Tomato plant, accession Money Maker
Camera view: vertical (180 deg); turntable rotation: 120 degrees
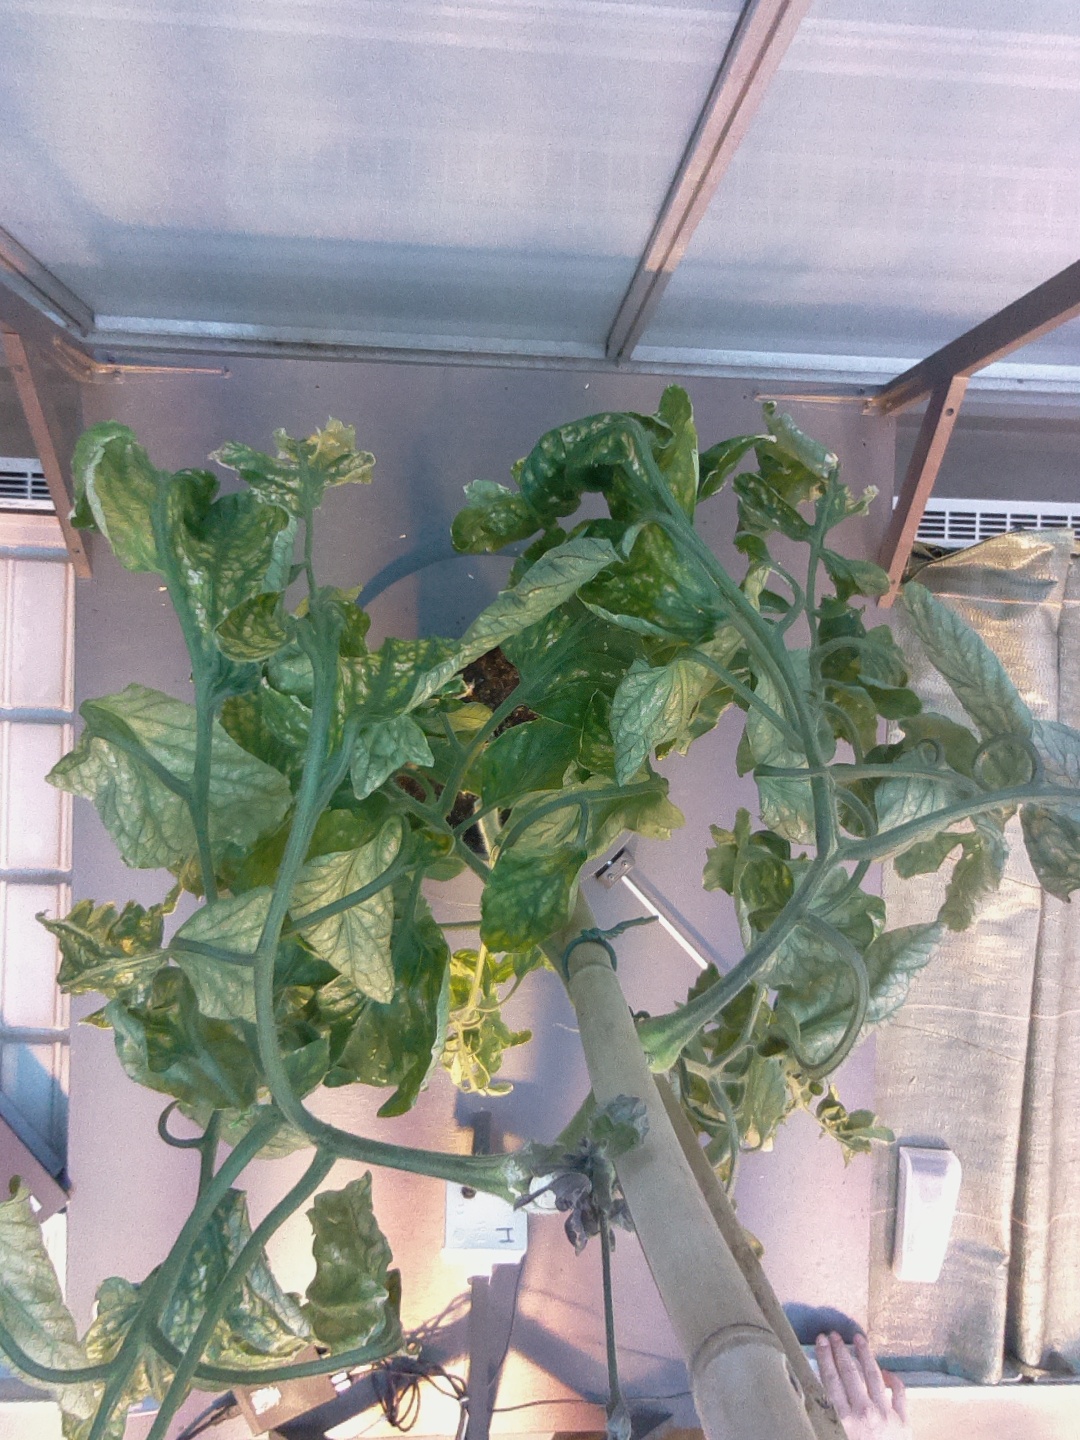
BBCH growth stage 29: 90%-100% Side shoots formed